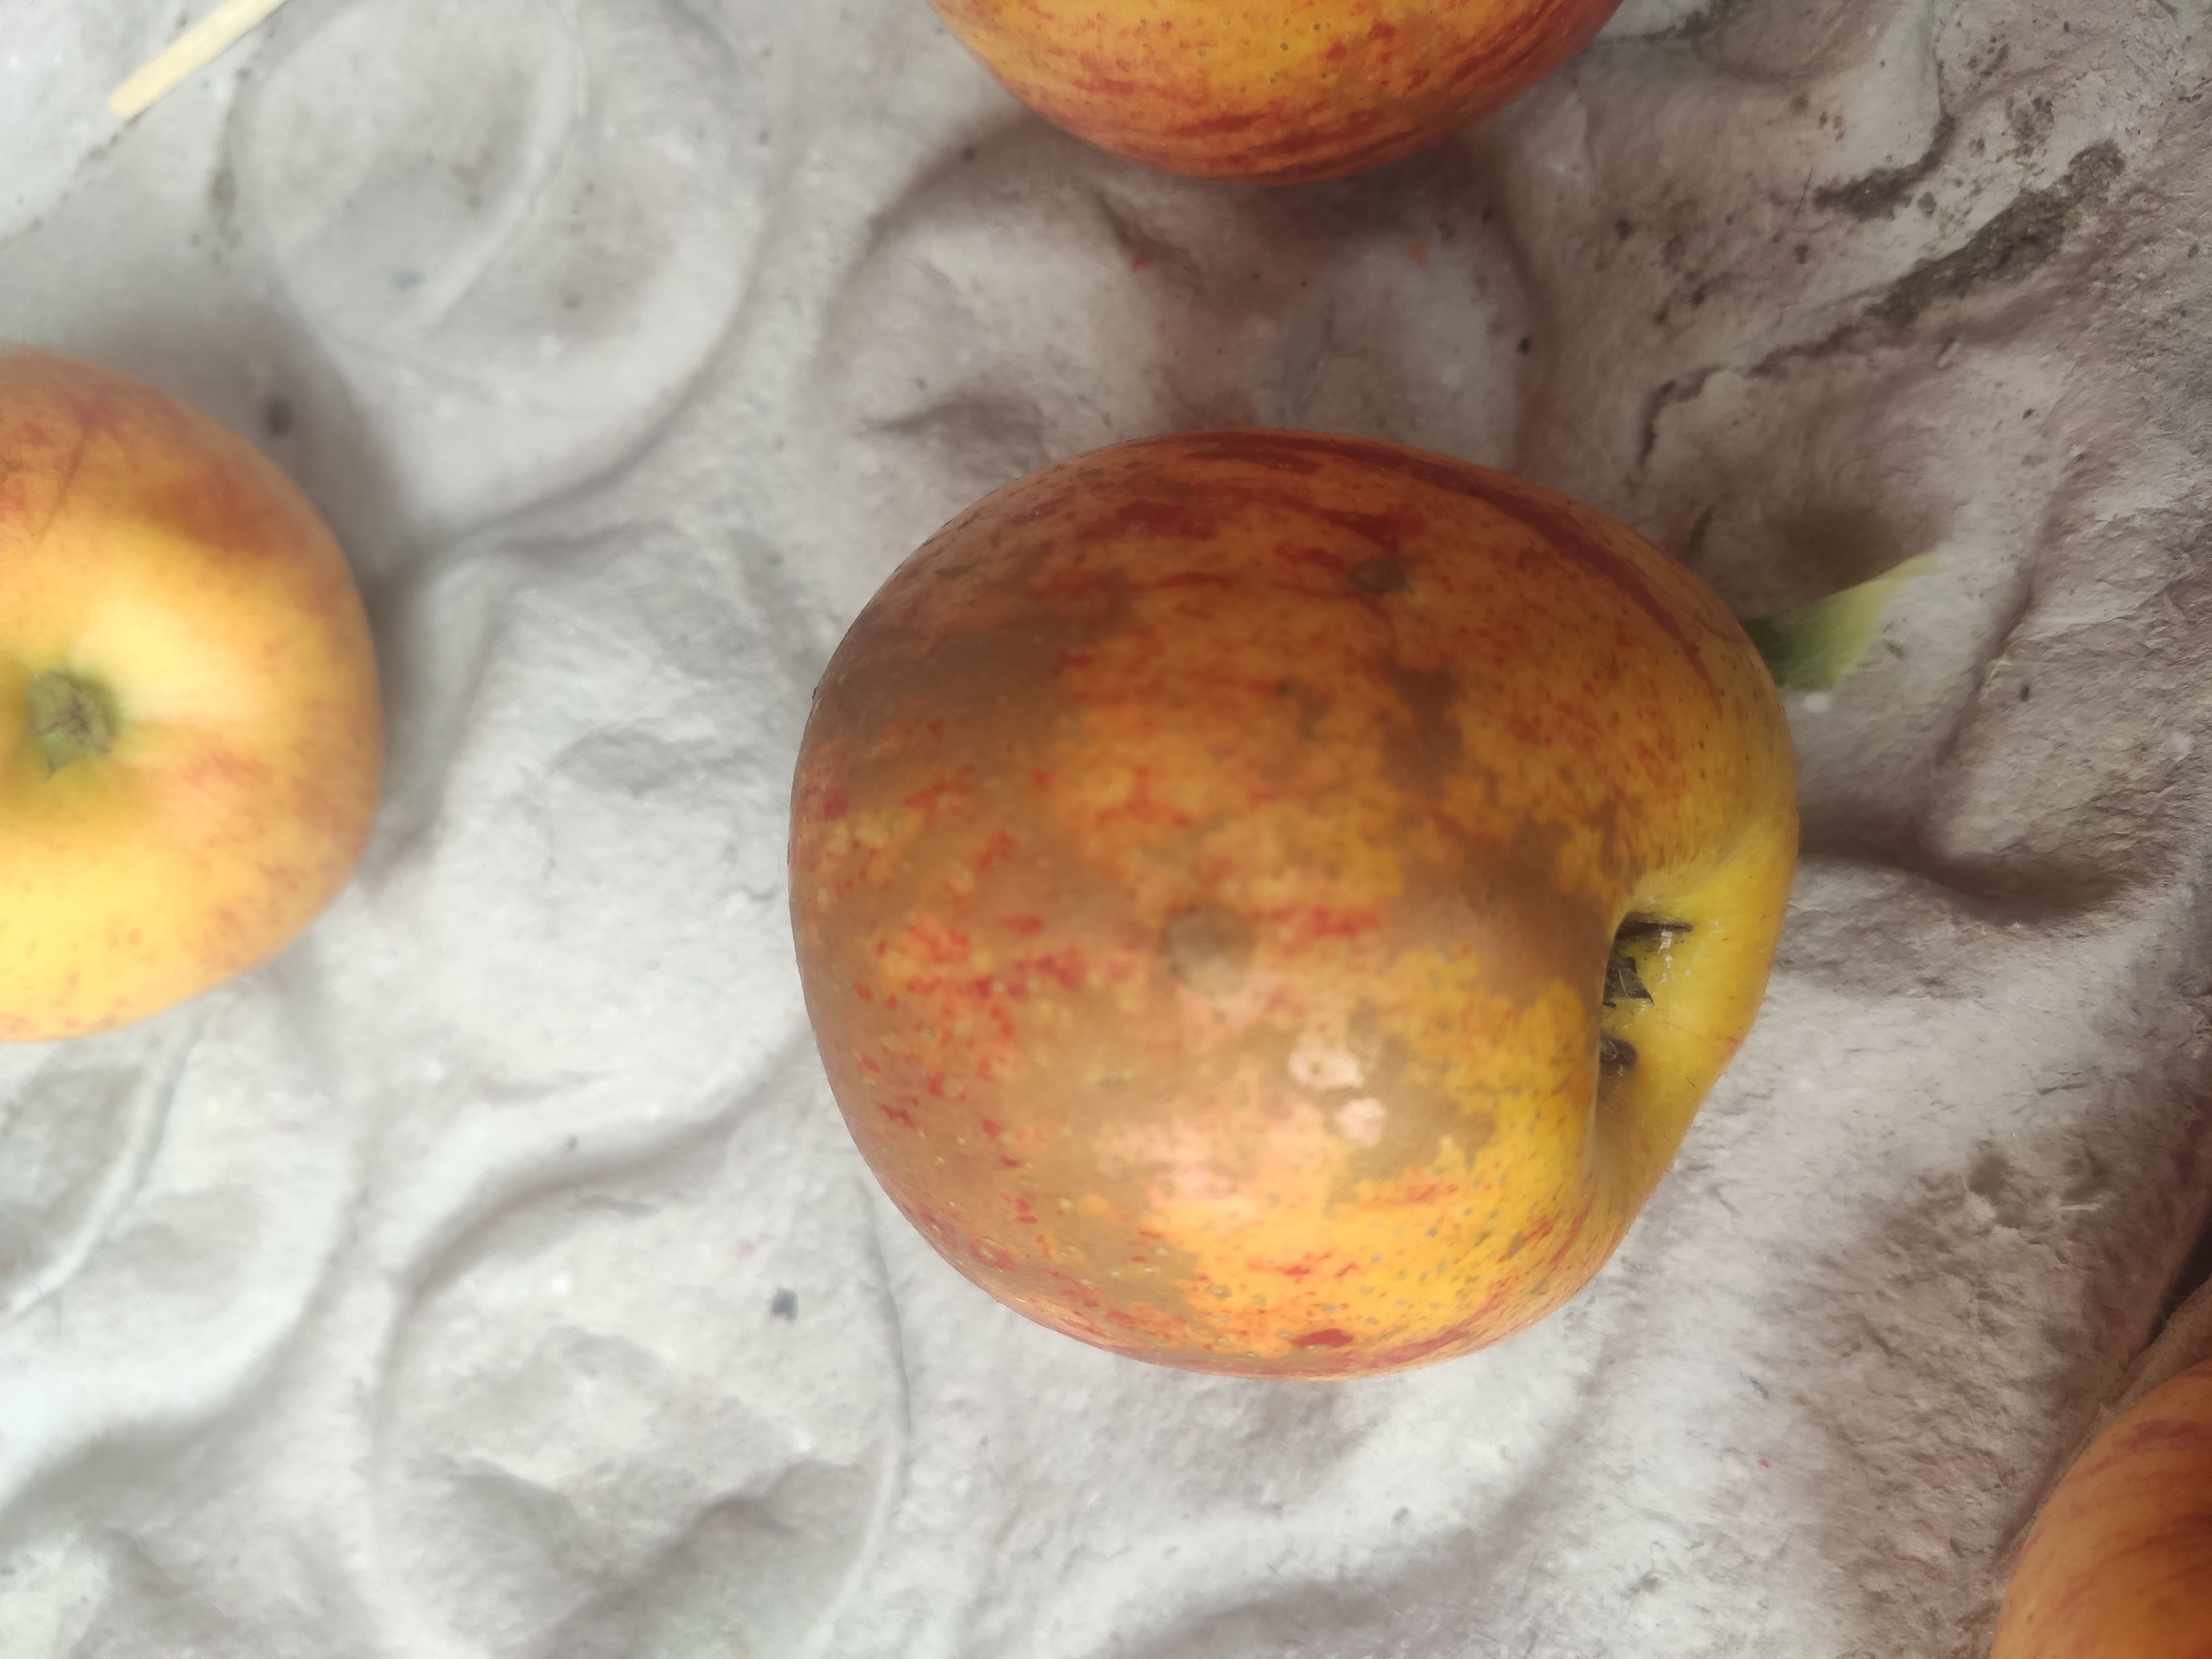
Fruit: apple
Grade: 2nd-grade